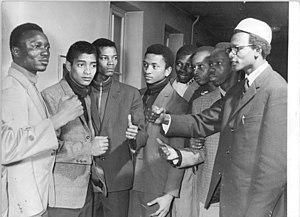
Gerboise bleue est le nom de code de l'essai nucléaire français destiné à tester la première arme nucléaire de la France. Il a lieu le 13 février 1960 à 7 h 4 dans la région de Reggane, alors département français du Sahara, durant la guerre d'Algérie.